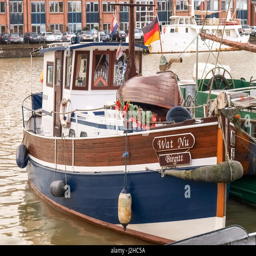
german city : ancient boats moored in the marina .